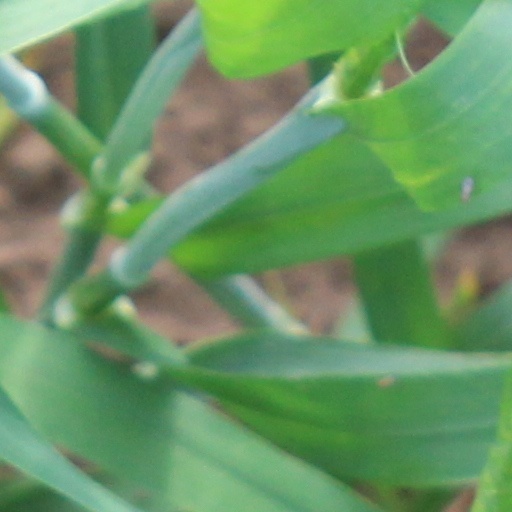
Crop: wheat